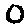
Label: 0